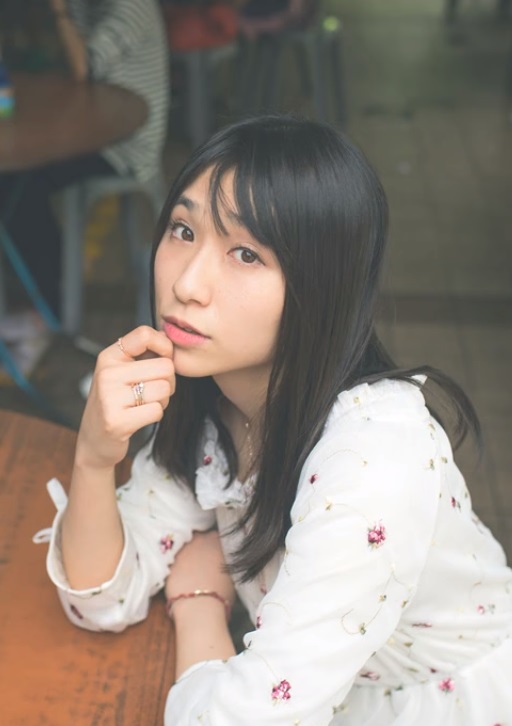
ชิอากิ โอมิงาวะ

ไฟล์:Chiaki OMIGAWA 20170421.jpg|thumb
ชิอากิ โอมิกาวะ (, ; เกิดวันที่ 11 พฤศจิกายน ค.ศ. 1989 ที่เมืองคานางาวะ — )
เป็นนักแสดงและนักพากย์หญิงชาวญี่ปุ่น เธอกลายเป็นนักพากย์หญิงเมื่อเริ่มมีผลงานเรื่องแรกคือเรื่องโซลอีทเตอร์ โดยรับบทเป็น มากะ อัลบาร์น
==ผลงานด้านการพากย์==
*โซลอีทเตอร์ รับบทเป็น มากะ อัลบาร์น
*Arakawa Under the Bridge รับบทเป็น พีโกะ
*Hidamari Sketch×Hoshi Mittsu รับบทเป็น นาซึนะ
*Natsu no Arashi! รับบทเป็น คามิงาโมะ จุง
*Natsu no Arashi! Akinai chū รับบทเป็น คามิงาโมะ จุงช
*Seitokai Yakuindomo รับบทเป็น มิตสึบะ มุตสึมิ
===== วิดีโอเกม =====
*Virtue's Last Reward รับบทเป็น Phi
==ผลงานเพลง==
ชิอากิ โอมิกาวะได้ร้องเพลง Mauve-iro no sympathy (เพลง Character song ในเรื่องโซลอีทเตอร์ของมากะกับโซล) โดยได้ร้องร่วมกับ Kouki Uchiyama
หมวดหมู่:นักแสดงญี่ปุ่น
หมวดหมู่:นักร้องญี่ปุ่น
หมวดหมู่:บุคคลจากจังหวัดคานางาวะ